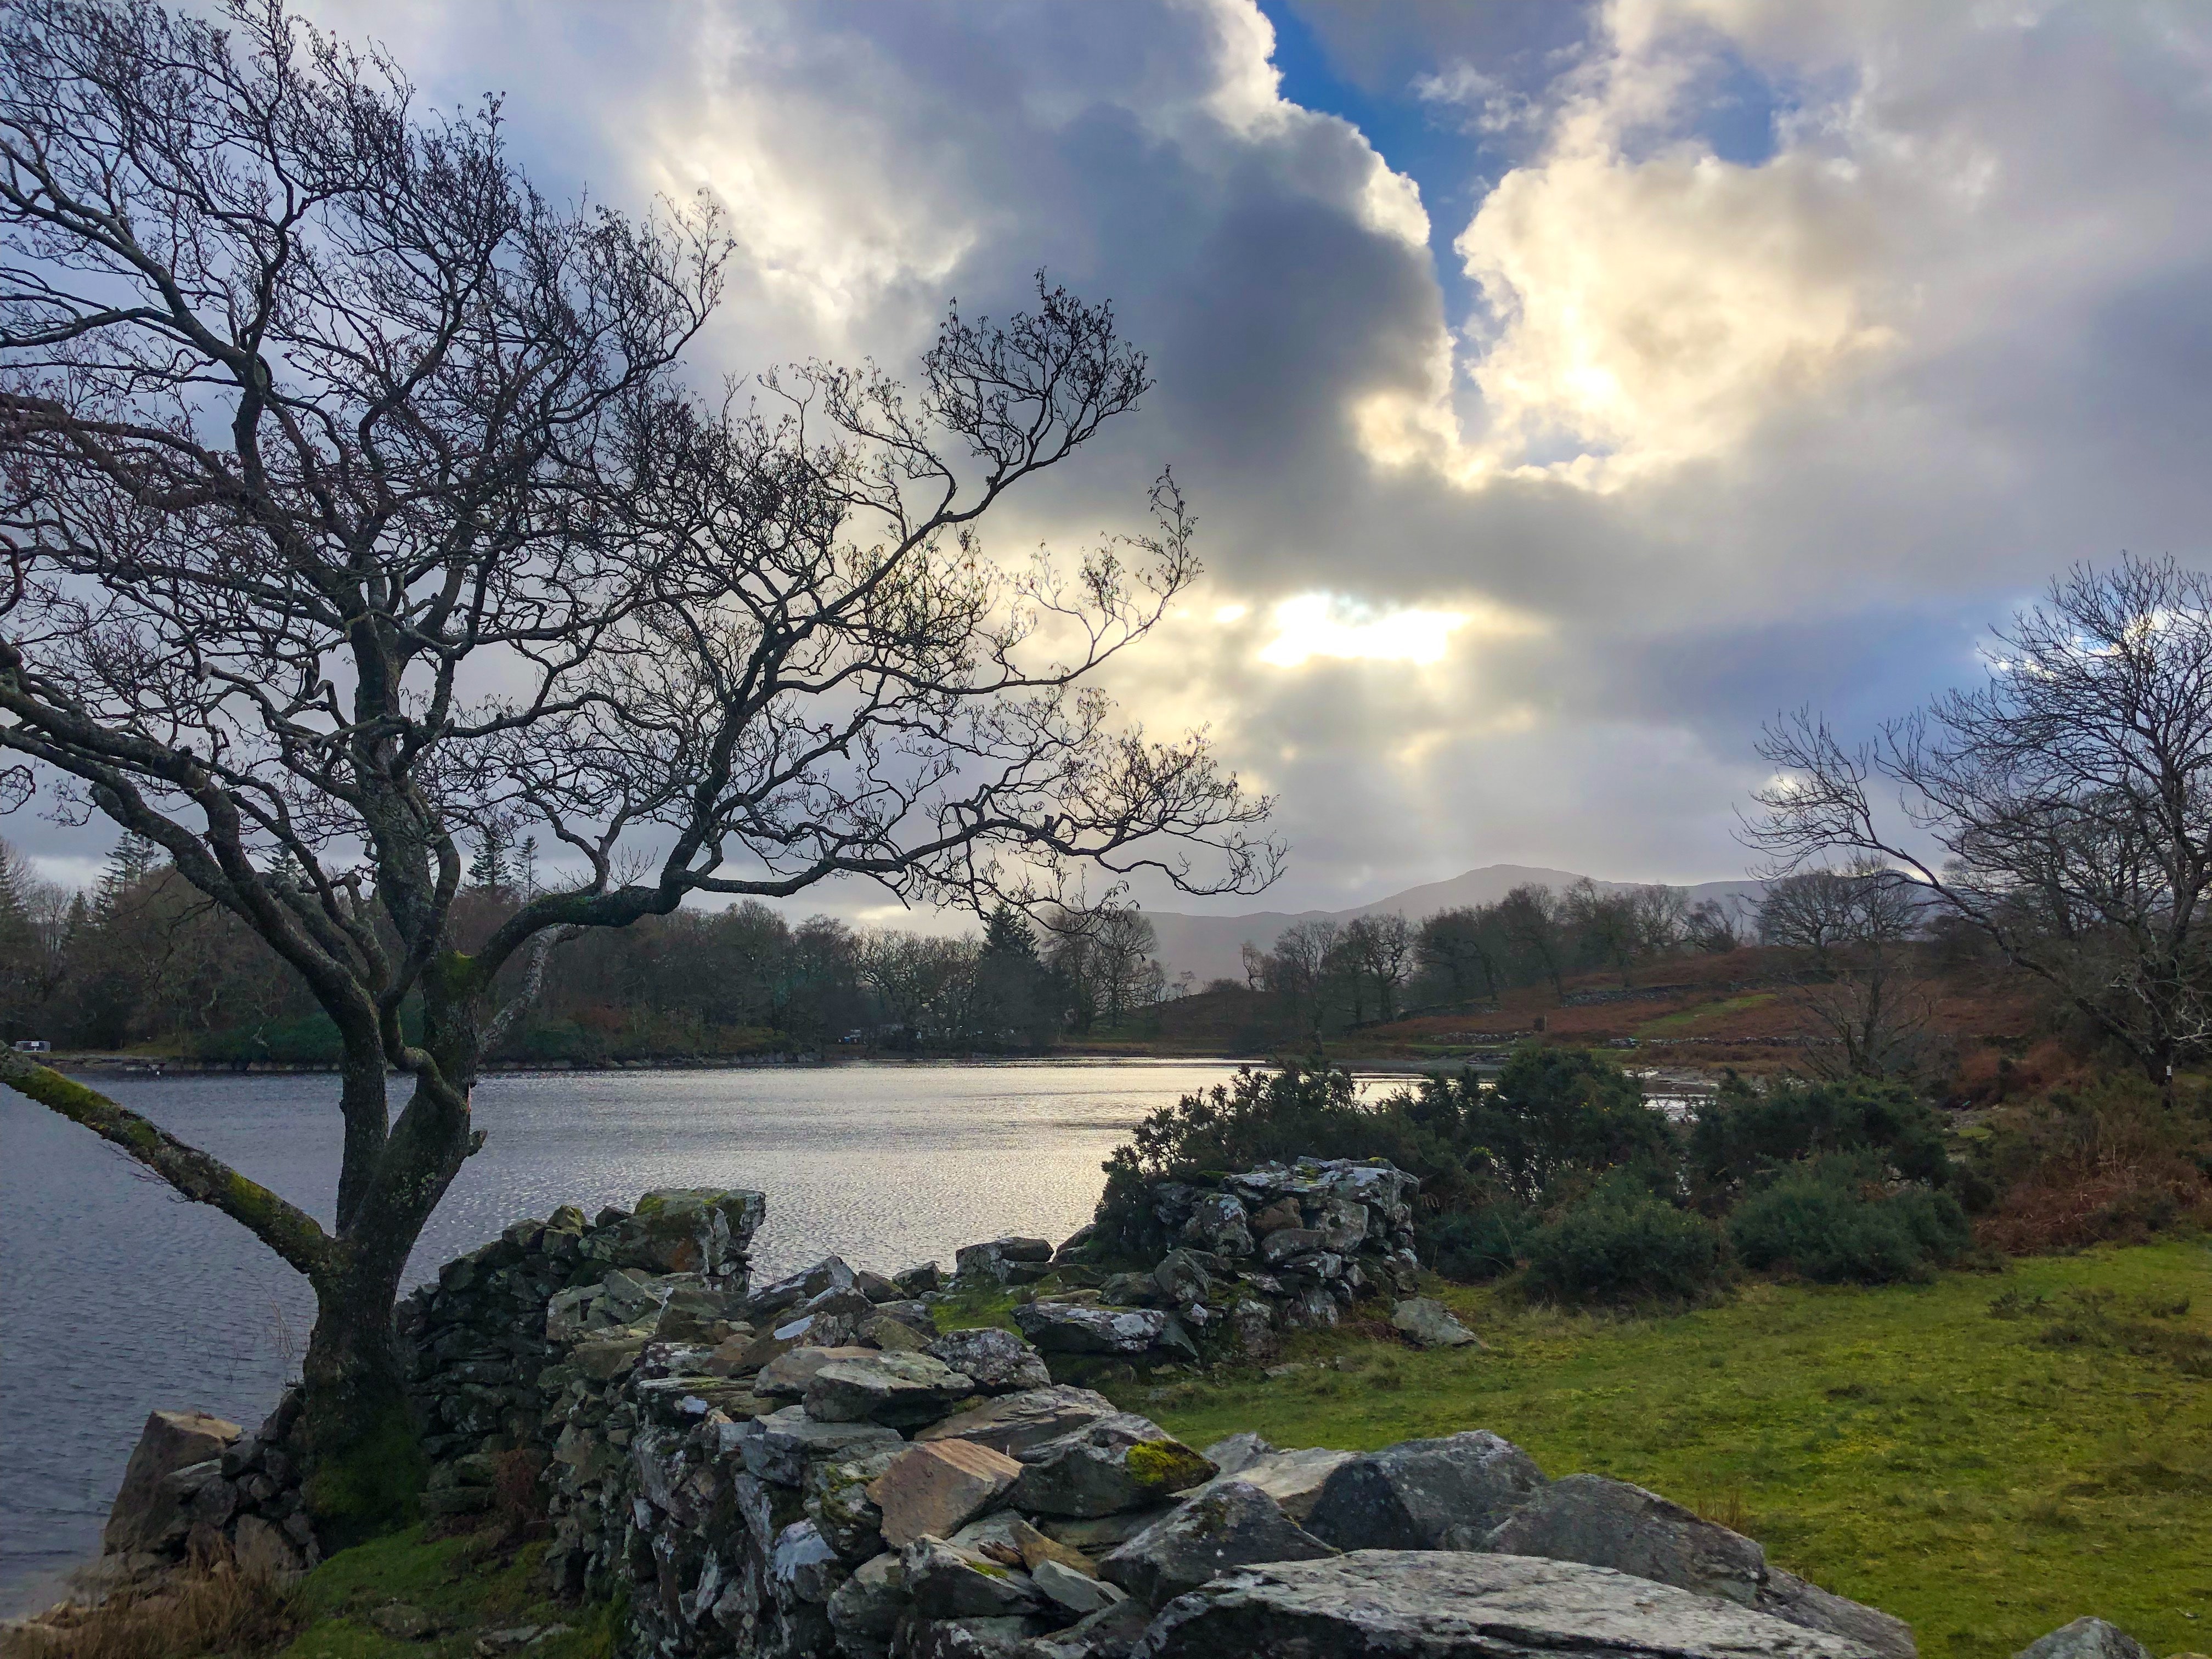
sky, natural landscape, body of water, nature, cloud, water, tree, lake, lake district, wilderness, bank, natural environment, river, water resources, morning, daytime, sunlight, reservoir, loch, mountain, waterway, reflection, grass, landscape, woody plant, spring, watercourse, atmosphere, rural area, meteorological phenomenon, plant, fell, calm, horizon, rock, branch, evening, hill, winter, pond, sunset, state park